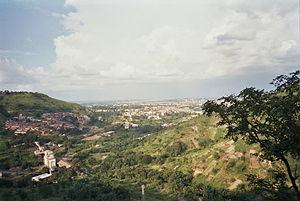
Enugu est la capitale et principale ville de l'État d'Enugu, dans le Sud-Est du Nigeria. Son nom signifie la ville sur la colline.